United States–Yemen relations

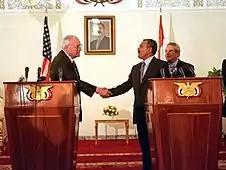
Vice President Dick Cheney and President Ali Abdullah Saleh discuss joint efforts to fight terrorist activity at a press conference in Sana'a, Yemen, 14 March 2002

In November 2001, two months after Al-Qaeda's terrorist attacks on the United States, Yemen's then-President Saleh visited Washington, D.C., and Yemen subsequently increased its counter-terrorism cooperation efforts with the United States. President Saleh returned to Washington, D.C., in June 2004 when he was invited to attend the G8 Sea Island Summit and agreed to participate in future activities detailed in the Sea Island charter. In November 2005 and May 2007, President Saleh again visited high-level officials in Washington, D.C., including President George W. Bush and Secretary of State Condoleezza Rice.